Émile Achard

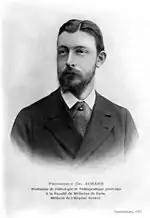
Achard in his youth

In 1895, he along with E. Phulpin wrote one of the earliest studies on post-mortem microbial analysis based on forensic biology. In 1896, along with Raoul Bensaude (1866–1938), he identified a disease he called paratyphoid fever. They were able to isolate the cause of illness to a microbe now classified as "salmonella paratyphi B".